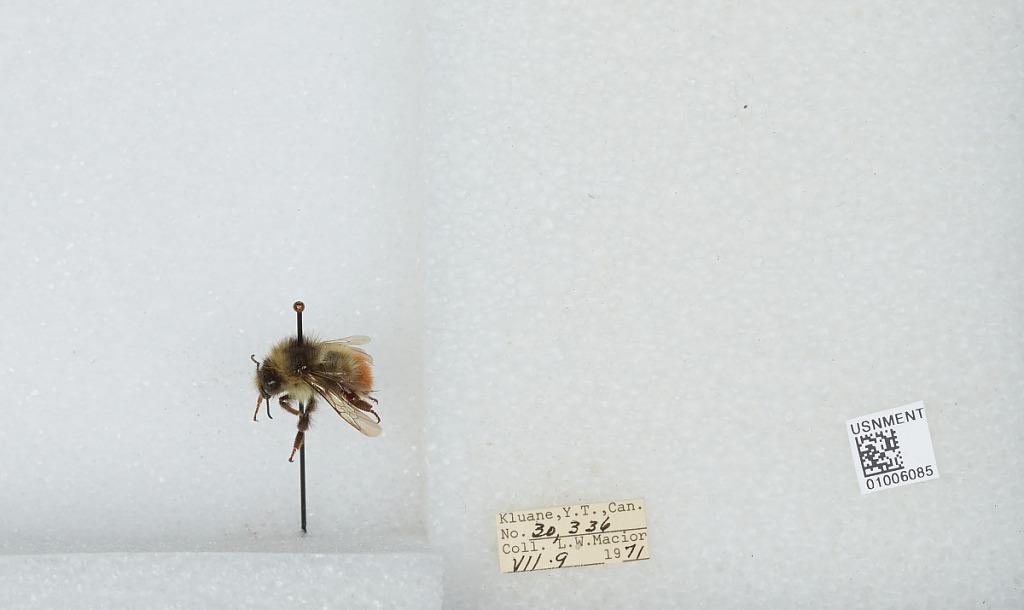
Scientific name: Bombus (Pyrobombus) flavifrons Cresson
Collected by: L. Macior
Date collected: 1971-7-9
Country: Canada
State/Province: Yukon Territory
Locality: Kluane
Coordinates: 60.75, -139.5